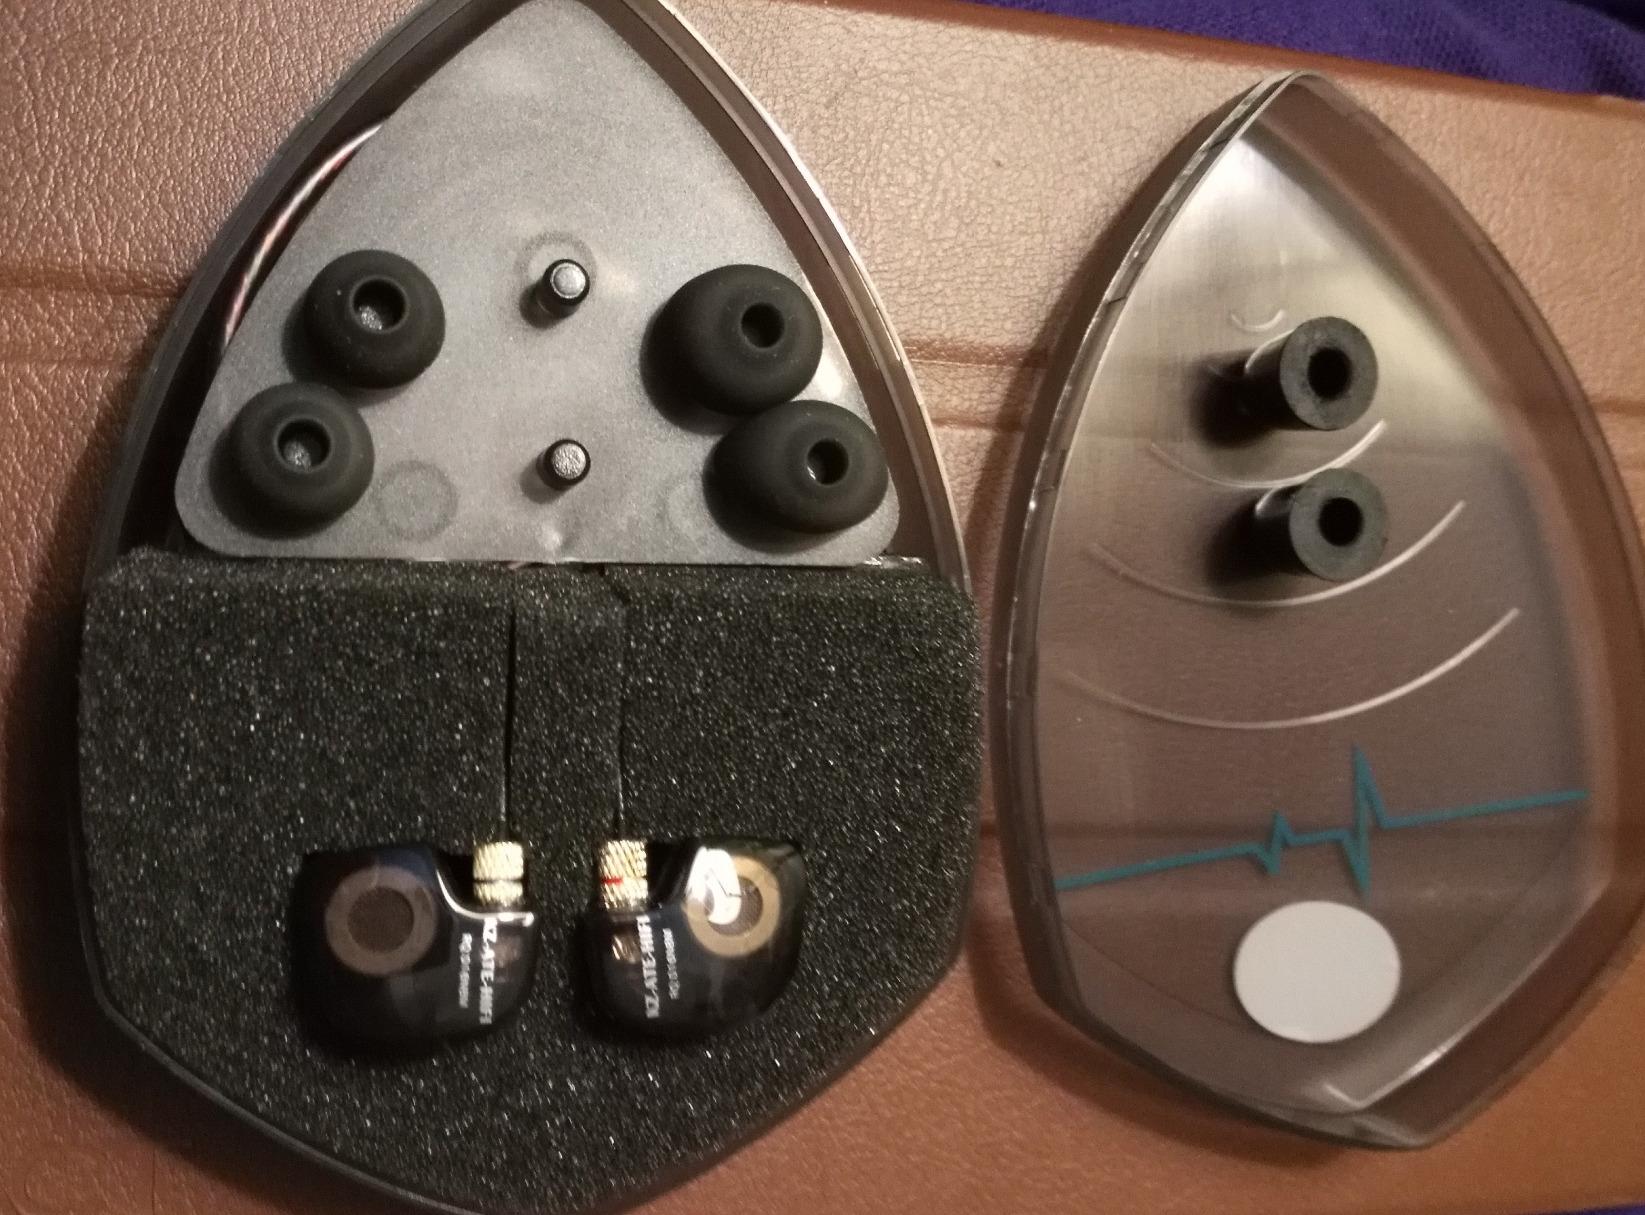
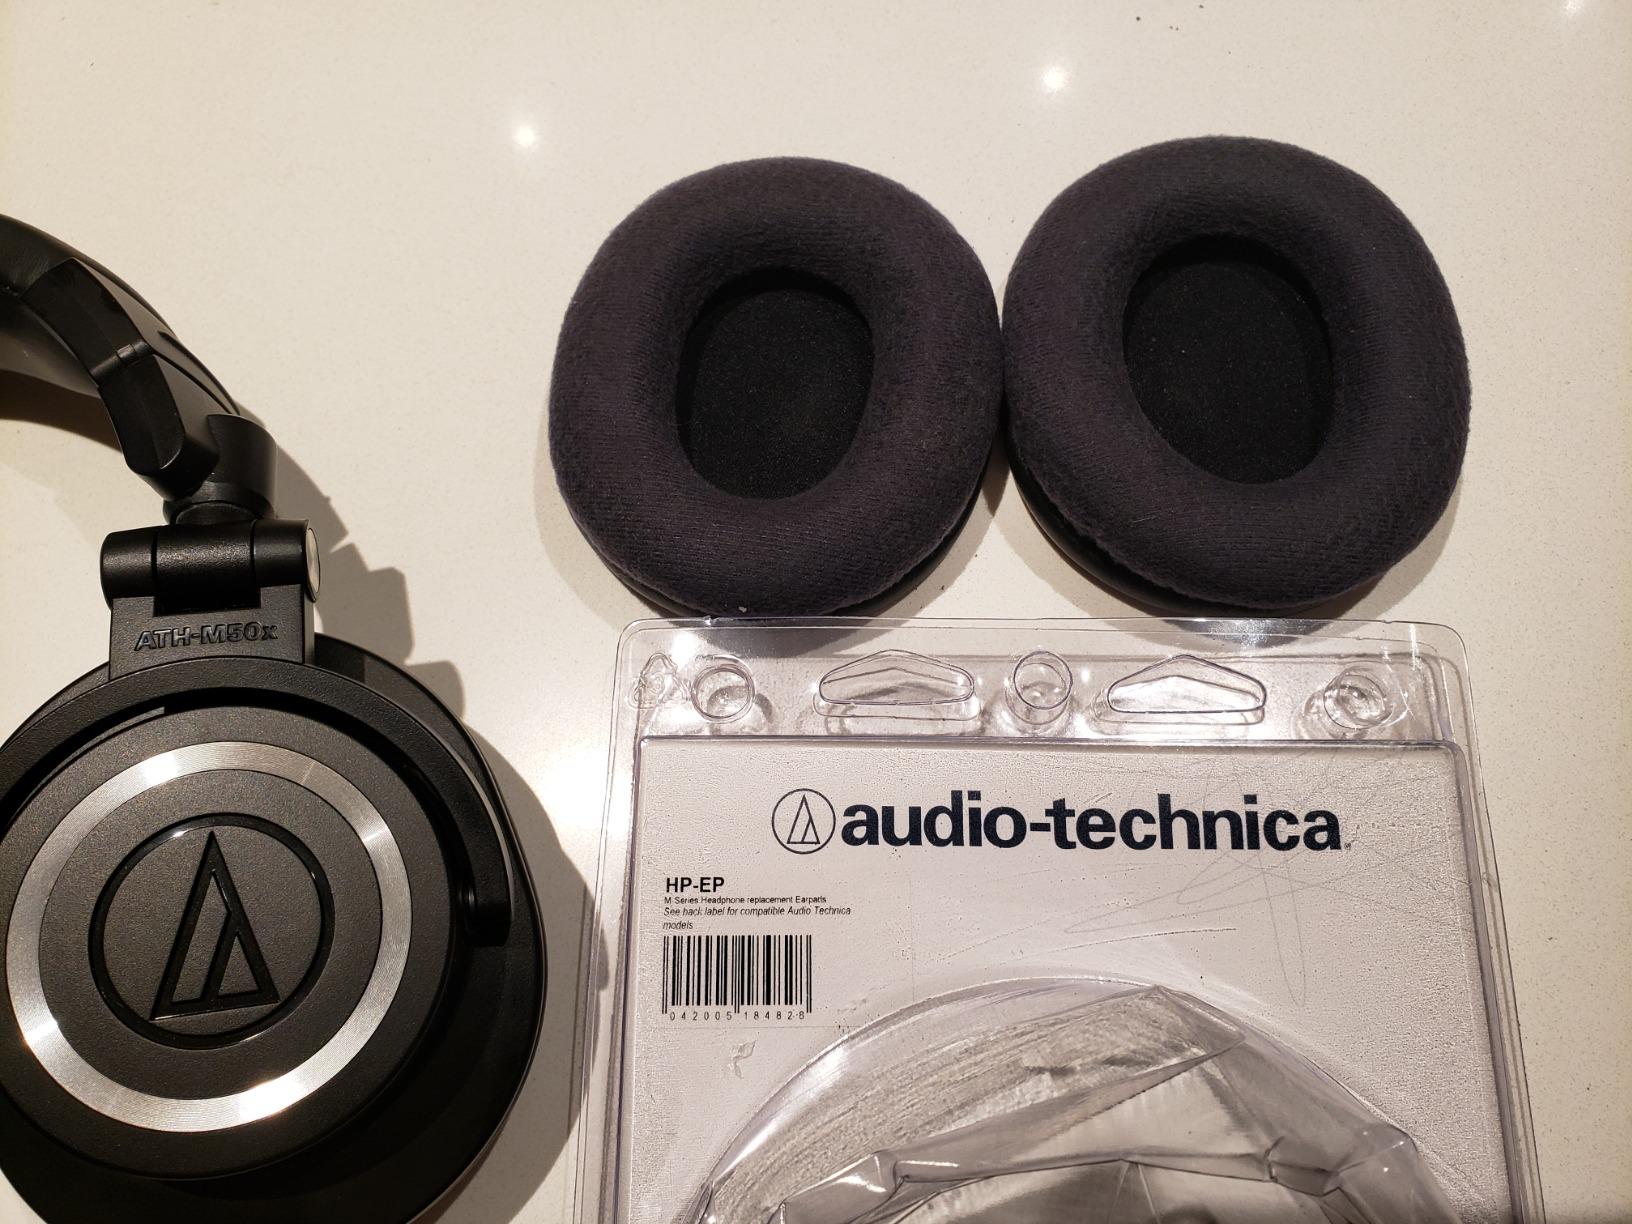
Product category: headphones
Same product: no